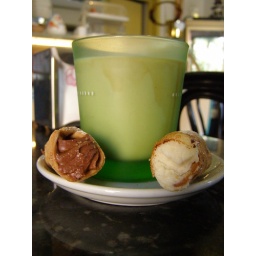
in local bar, cheap.coffe was in a fridge in an awful plastic bottle with ice, but tasted very well with milk.